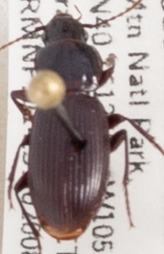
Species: Pterostichus restrictus
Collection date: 2020-08-18
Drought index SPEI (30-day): -1.77
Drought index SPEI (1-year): -1.45
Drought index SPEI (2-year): -1.01